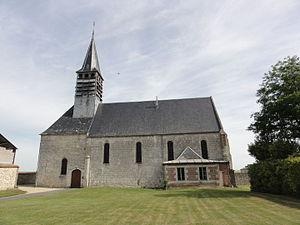
Boncourt (Aisne) église
Boncourt est une commune française située dans le département de l'Aisne, en région Hauts-de-France.